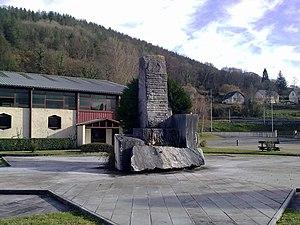
Un monument de Sévignacq-Meyracq
Sévignacq-Meyracq est une commune française située dans le département des Pyrénées-Atlantiques, en région Nouvelle-Aquitaine.